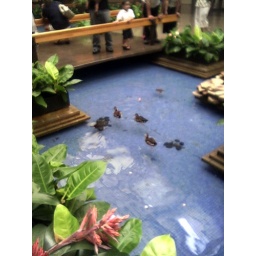
Pond in North Park Mall - turtles & ducks